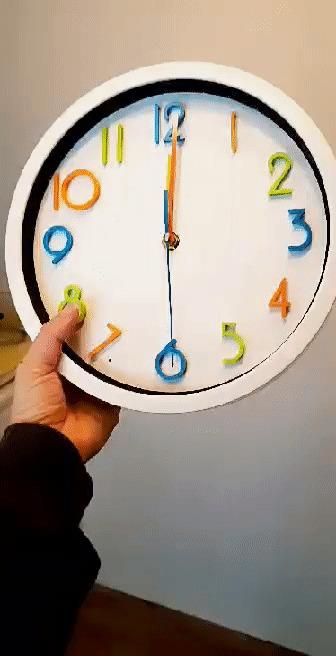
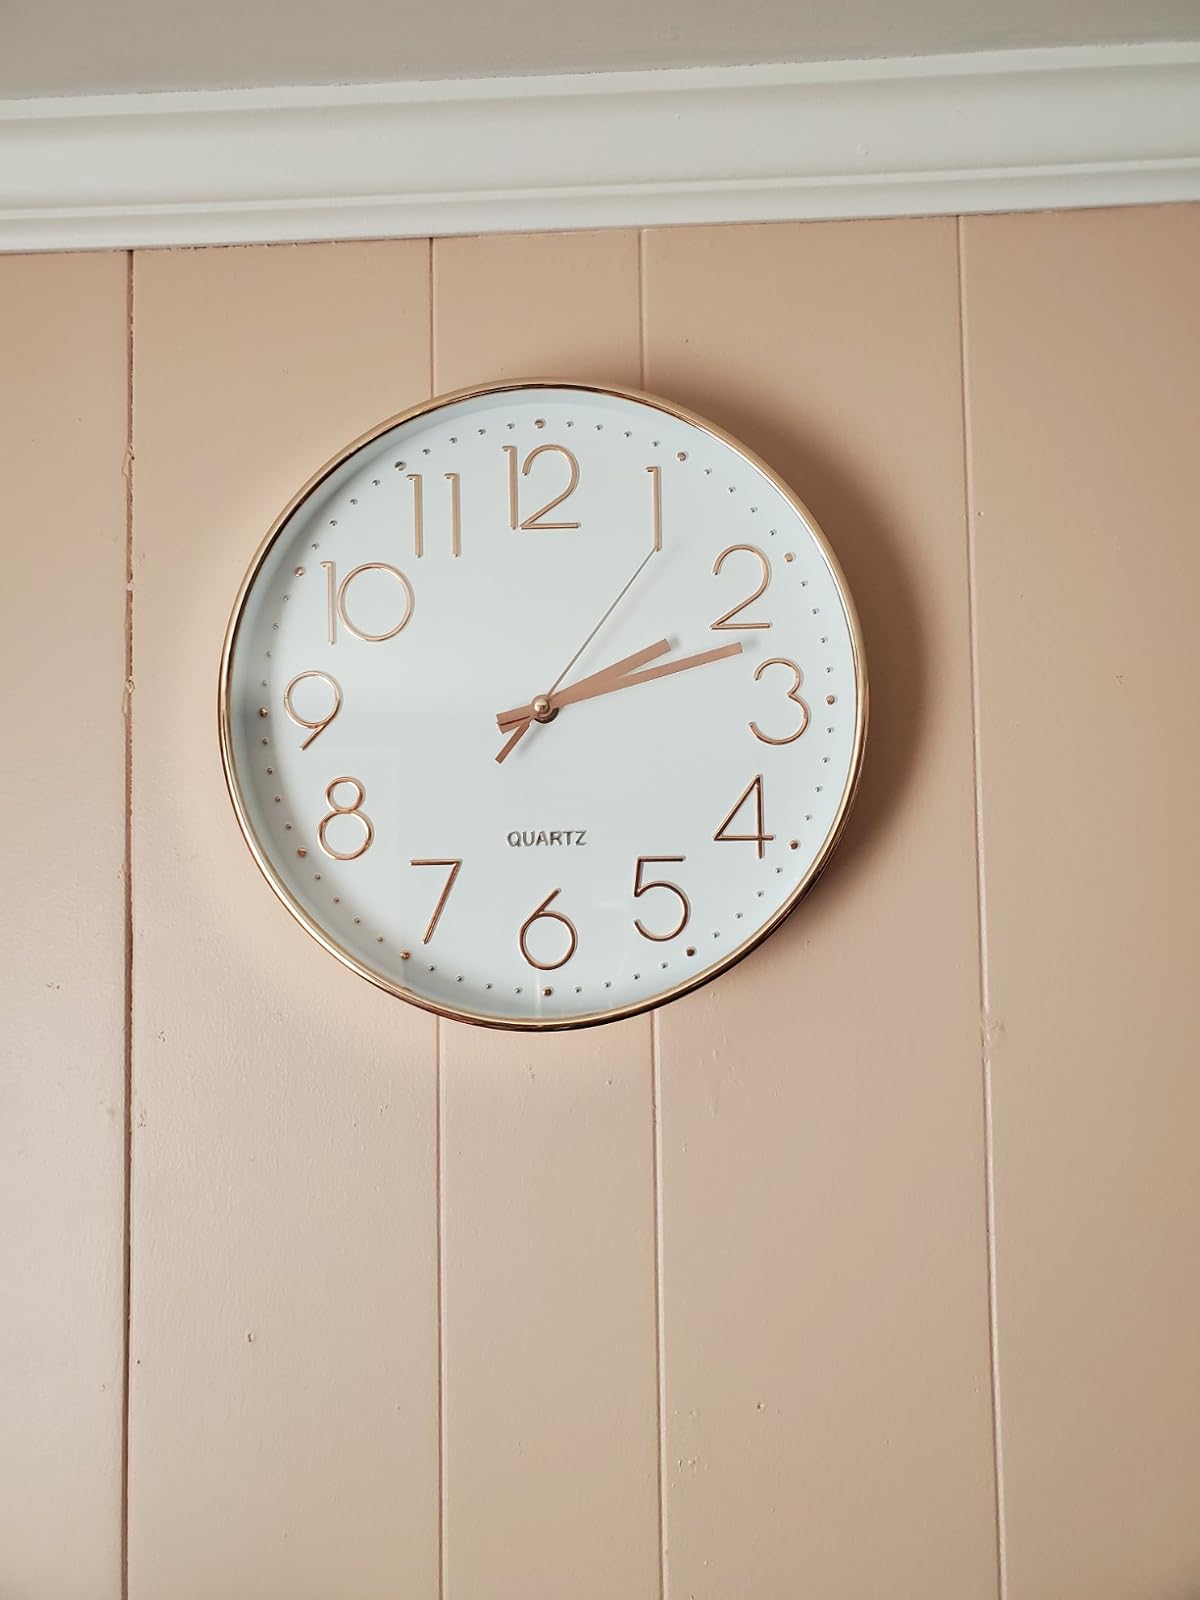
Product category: clock
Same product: no